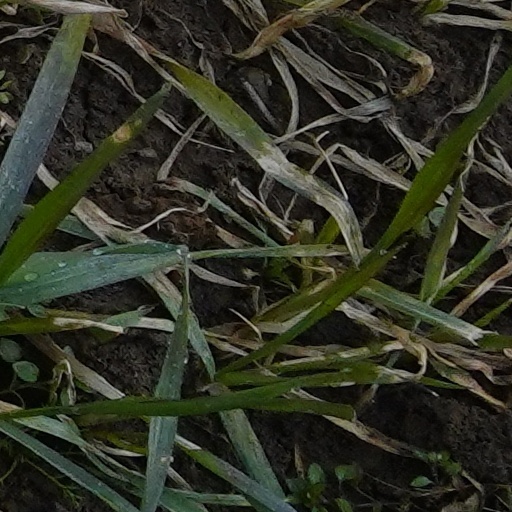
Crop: wheat